Labour Representation Committee (1900)

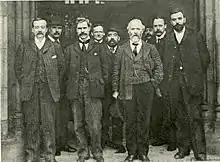
Leaders of the party in 1906

In addition to various trade union leaders, organisations present at this conference were the Independent Labour Party (ILP), the Social Democratic Federation (SDF) and the Fabian Society, After a debate all the 129 delegates passed Keir Hardie's motion to establish "a distinct Labour group in Parliament, who shall have their own whips, and agree upon their policy, which must embrace a readiness to cooperate with any party which for the time being may be engaged in promoting legislation in the direct interests of labour." This created an association called the Labour Representation Committee (LRC), meant to coordinate attempts to support MPs sponsored by trade unions and represent the working-class population. To make this possible the Conference established the LRC. This committee included two members from the ILP, two from the SDF, one Fabian, and seven trade unionists.